Battle of Lake Pontchartrain

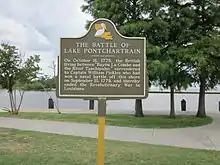
Historic marker in Mandeville, Louisiana

Payne's small crew put up spirited resistance, twice repulsing the boarders. The third boarding attempt succeeded, and Payne himself went down with a mortal wound in fighting described as "very violent". The boarders successfully overwhelmed the British, wounding two men in addition to Payne, while suffering six to eight killed and several wounded.